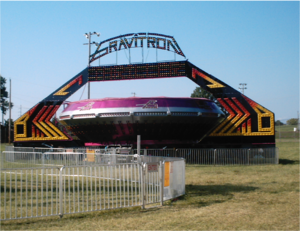
Le Gravitron est un type d'attraction.